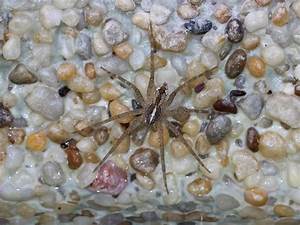
Label: ragno